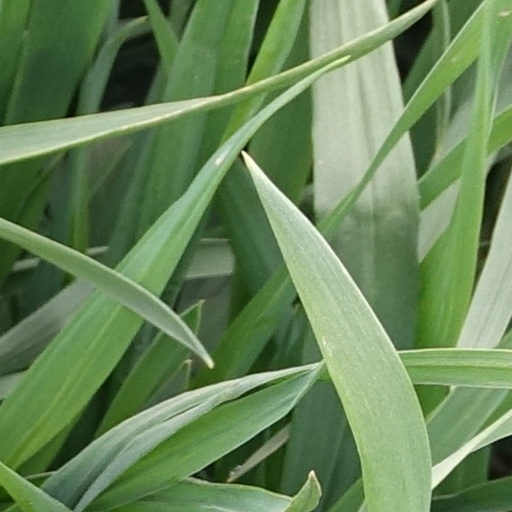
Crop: wheat